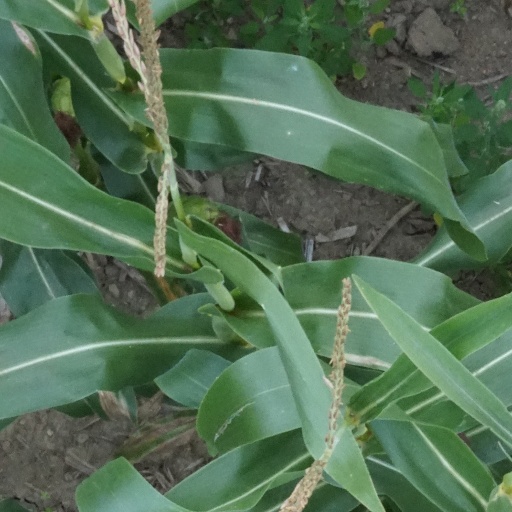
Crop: maize; corn